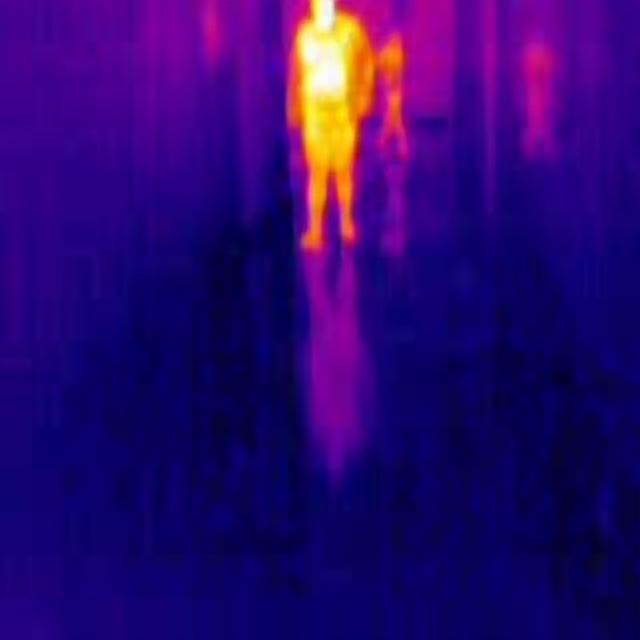
Detected objects:
label: person
label: person